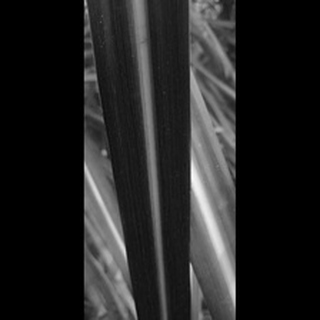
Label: sugarcane_mosaic